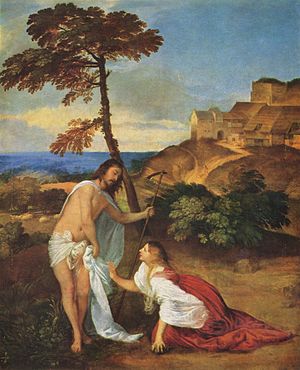
Noli me tangere
Noli me tangere! Titians afbildning af Maria Magdalenes første møde med den opstandne Jesus Kristus. Fra 1511-1512
Noli me tangere! er den latinske oversættelse af den opstandne Jesu ord til Maria Magdalene. På dansk oversættes passagen i Det Nye Testamente, Johannesevangeliet, kapitel 20, vers 17 således: